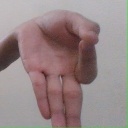
अक्षर: ज्ञ